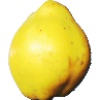
Label: quince